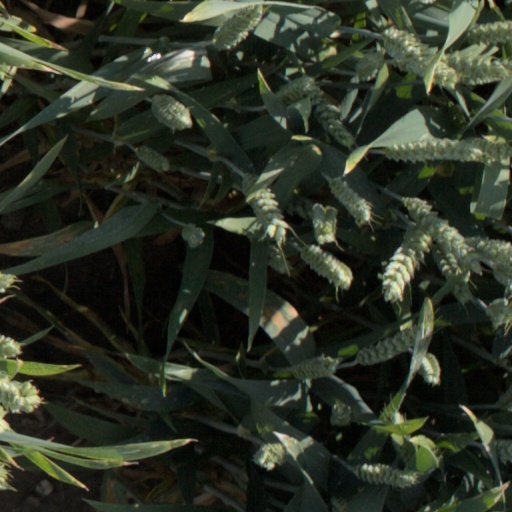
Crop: wheat